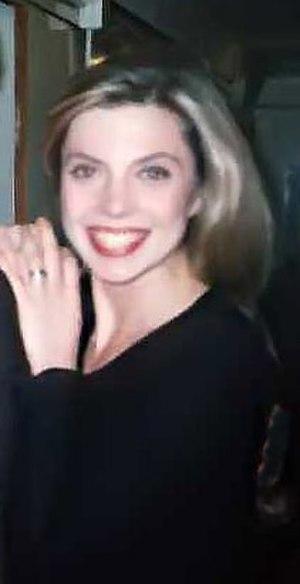
Benedicta Boccoli, née à Milan le 11 novembre 1966, est une actrice et animatrice de télévision italienne.